Friedrich Ahlers-Hestermann

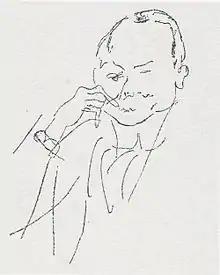
Friedrich Ahlers-Hestermann, pen drawn by Jules Pascin, 1906

Friedrich Ahlers-Hestermann (17 July 1883 – 11 December 1973) was a German painter and art writer from Hamburg. He was a member of the Hamburgische Künstlerclub of 1897, as well as of the Hamburg artist's workshop of 1832 and pupil of the Académie Matisse in Paris. In 1913, he met the Russian painter Alexandra Povorina, whom he married in 1916. After the First World War, he was a co-founder of the Hamburg Secession.